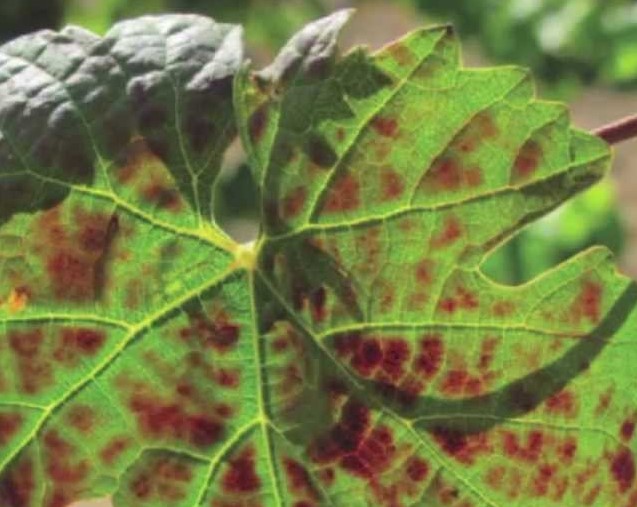
Plant: Grape
Disease: grapevine leafroll disease